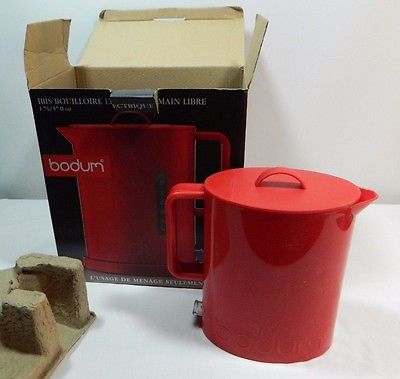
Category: kettle